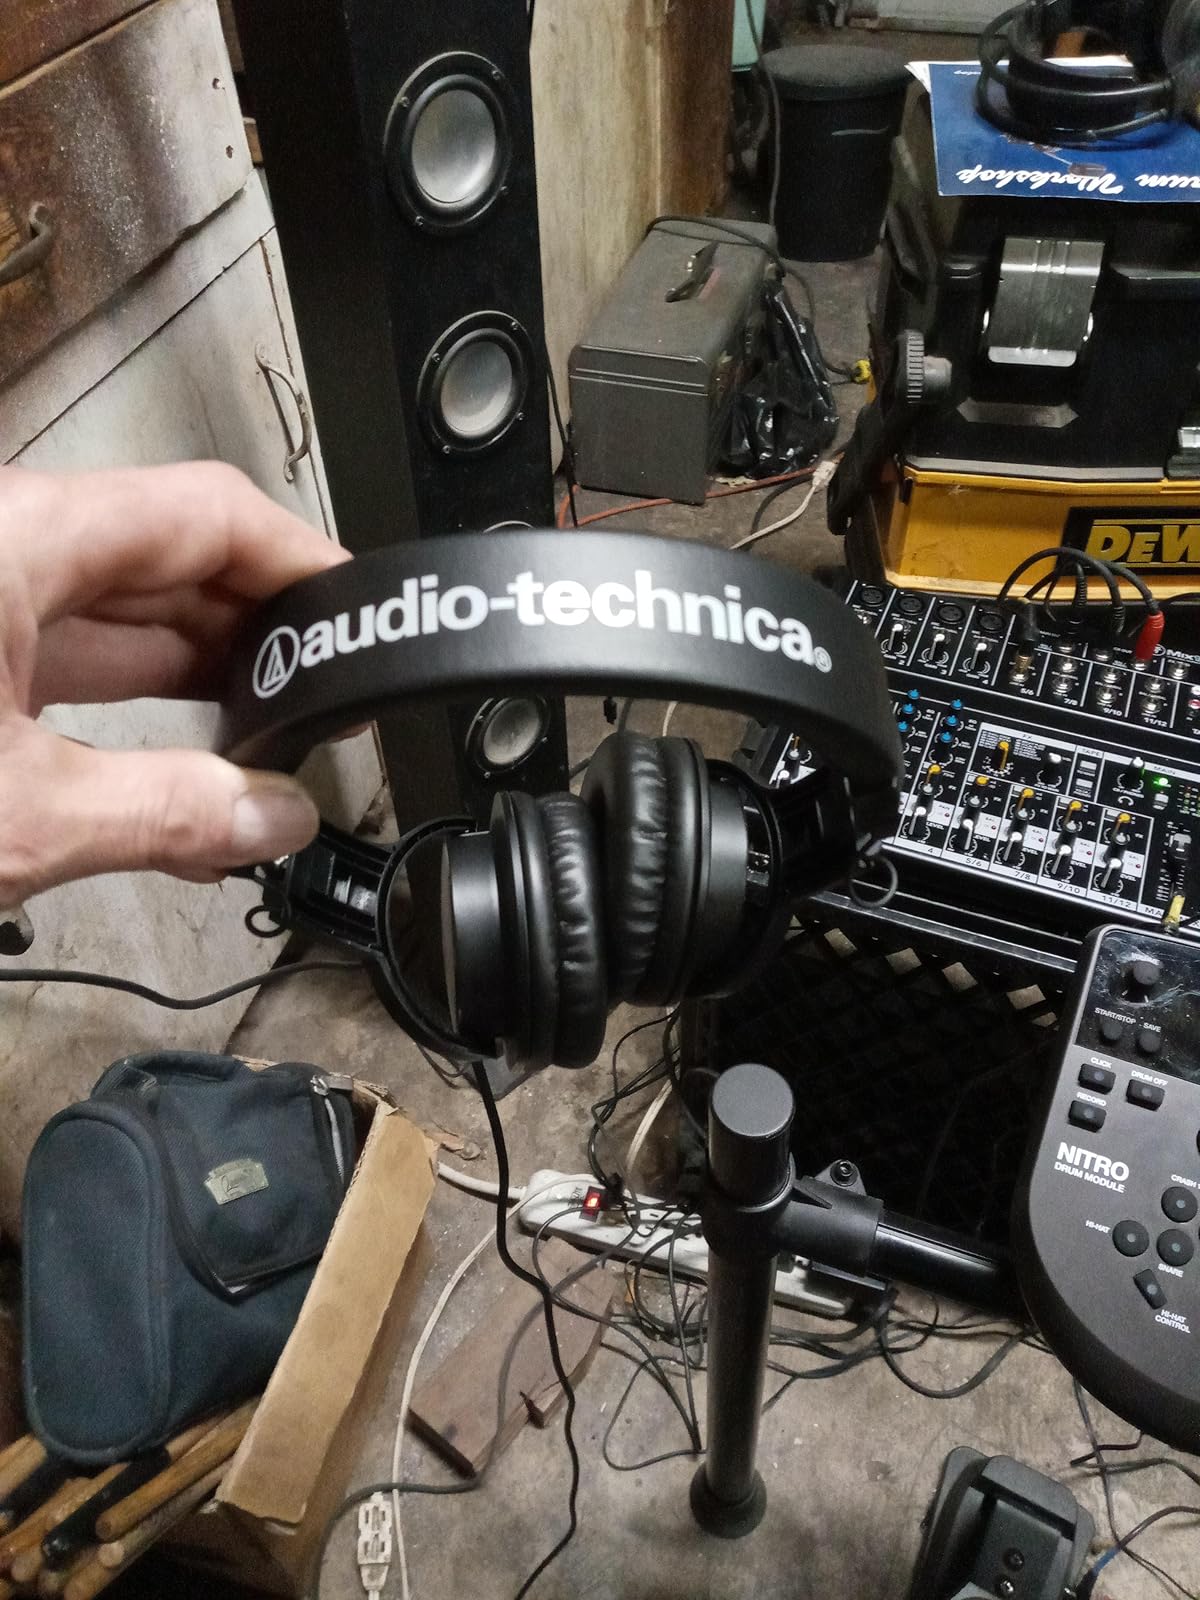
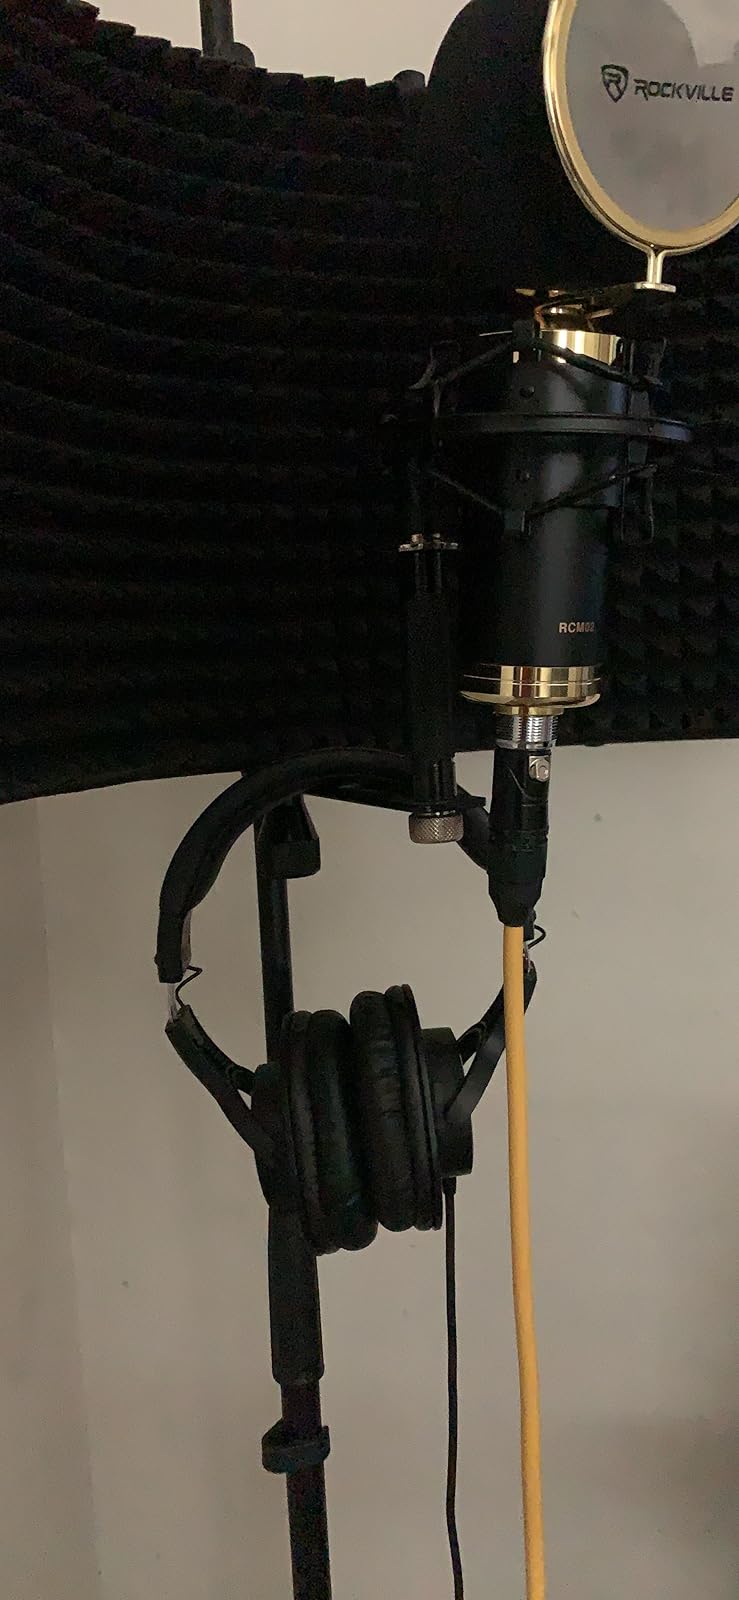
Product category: headphones
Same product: yes